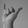
ASL letter: Y